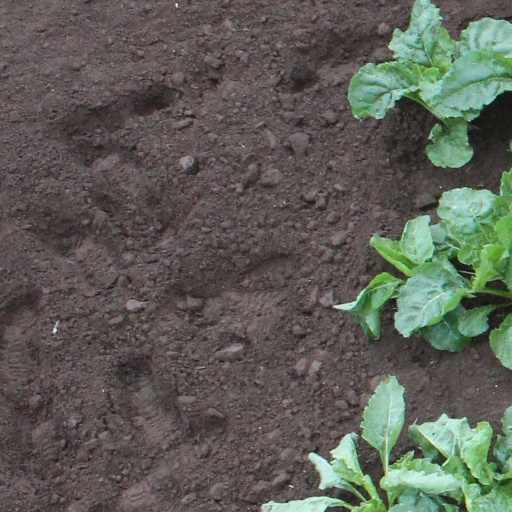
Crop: sugar beet